Montana Ham

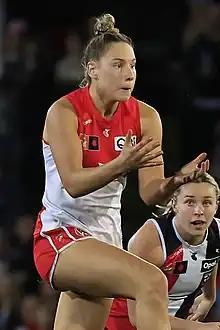
Ham playing for Sydney in 2022

Montana Ham is an Australian rules footballer playing for in the AFL Women's league. Ham was recruited by with the No.1 pick in the 2022 AFL Women's draft.